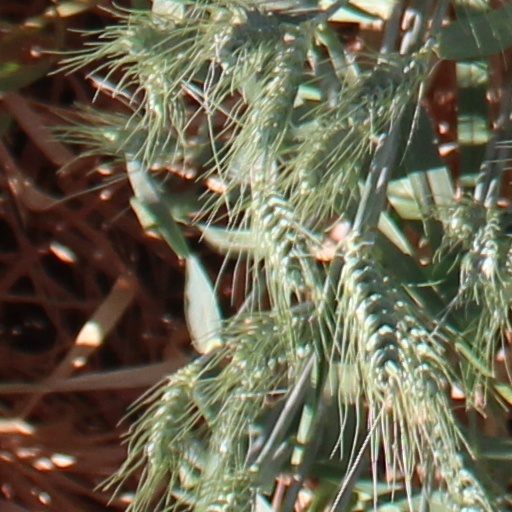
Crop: wheat